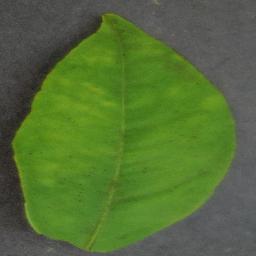
Label: Orange___Haunglongbing_(Citrus_greening)